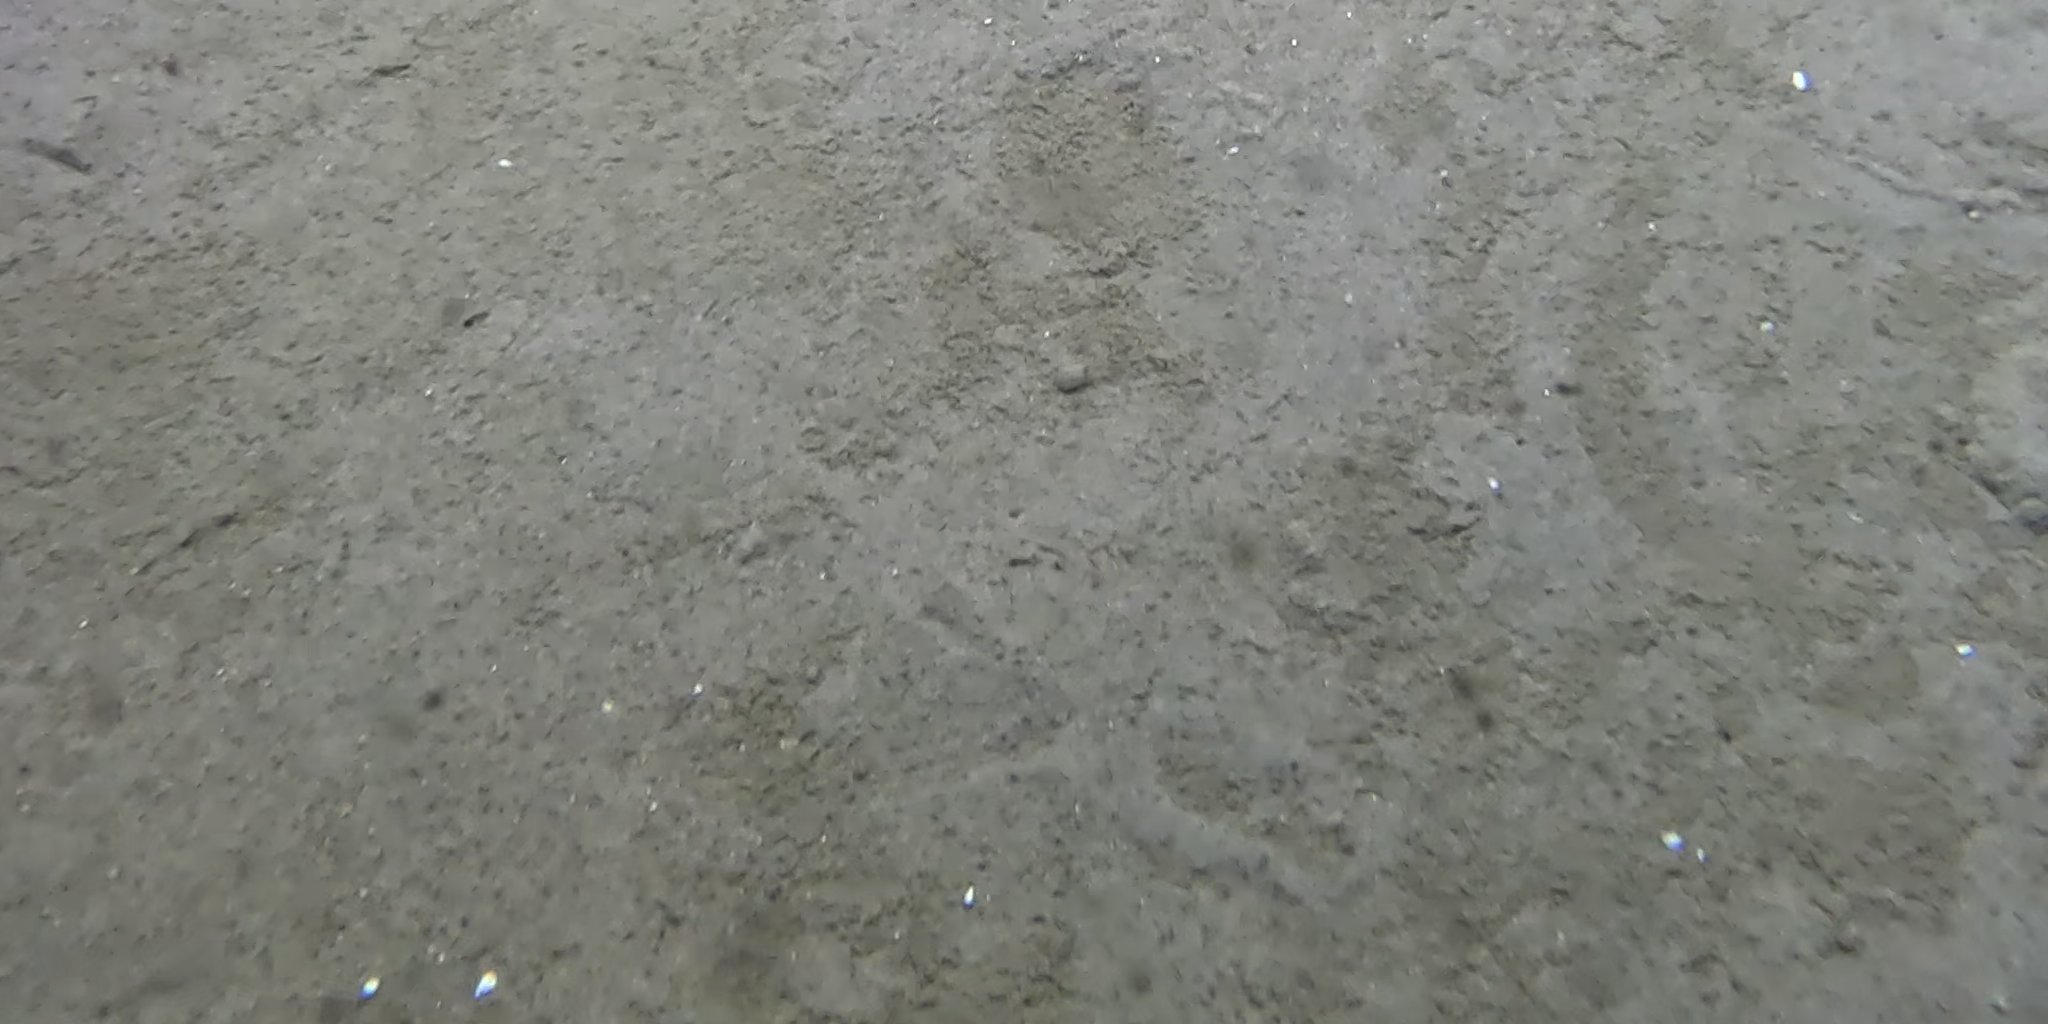
Seabed habitat: sand